América de Cali

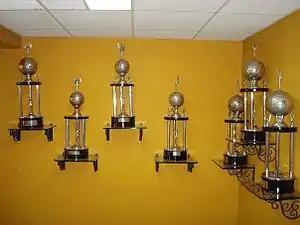
Some of America's cups

América won the 1930 Amateur Tournament, and arranged a playoff with local rivals Cali FC to determine who would enter Colombia's top league (then known as the Liga de Fútbol). Cali won 1–0 in controversial style, as two América goals were disallowed. This was part of the beginning of the birth of the fierce rivalry between América and what would become Deportivo Cali.